Residential colleges of Rice University

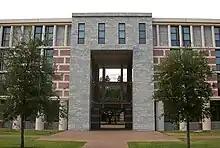
Martel's sally port

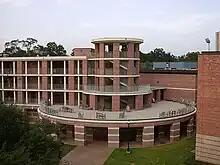
The rotunda, with the sundeck

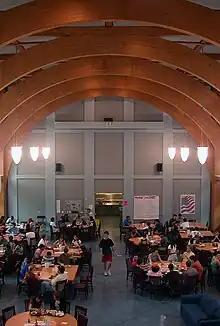
The cathedral-like Commons

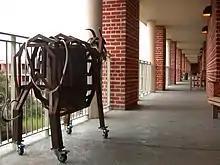
The infamous "Beer Goat" keg holder

Marian and Speros P. Martel College is the ninth-founded residential college. It was established with a $15 million donation from the eponymous Marian and Speros Martel Foundation, a longtime benefactor of Rice University. The college's building was designed by noted architect Michael Graves and housed its first students during the 2002–2003 school year. Martel is one of eleven residential colleges at Rice University, and it is the only one that has a Sallyport of its own; it is located adjacent to Jones and Duncan colleges on the north side of campus, sharing the North Servery with the former. The college prides itself on its adopted Greek heritage, a tribute to its benefactors' country of origin. Aspects of Greek culture are incorporated into a number of college events, and an interior staircase of the college features a four-story map of Athens painted by Joshua Krezinski (class of 2007). The second and fourth quadrants of Martel's crest represent the cross and stripes of the Greek flag, while the other two are reserved for the Athenian owl, a symbol of wisdom taken from the university's academic seal, and the "MC" glyph representing the College's name. The crest was designed by the building's architect. The Martel College colors are representative of the Greek flag and the building's architecture. The blazon of the Greek flag is "Azure, four bars Argent; on a canton of the field a Greek cross throughout of the second." While azure often associates with a deeper blue, Martel College uses a lighter tincture of azure known as bleu celeste or "sky blue". Also, the argent used by the college favors a bright, reflective white instead of the more silvery tincture. Maroon represents the building's brick and paint scheme. Members of Martel college are known as "Martelians".